Style of the Dutch sovereign

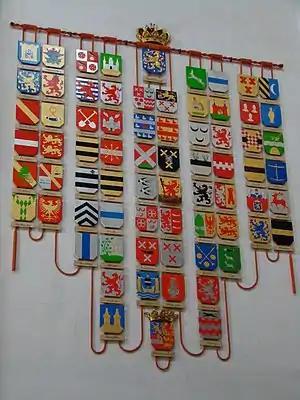
Coats of arms corresponding to the titles borne by various Dutch monarchs, displayed at Nieuwe Kerk in Amsterdam

The Kingdom of the Netherlands was proclaimed on 16 March 1815, as a state in personal union with the Grand Duchy of Luxembourg under William I, a member of the House of Orange-Nassau who had already inherited a vast number of titles and lands from his ancestors. On 19 April 1839, the Duchy of Limburg joined the union. William I, William II and William III all ruled as kings, grand dukes and dukes.